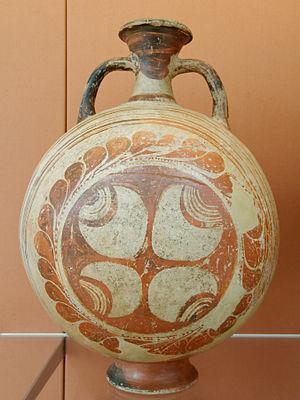
Grande fiole à panse globulaire du type Furumark FS 187, décor brun-rouge sur fond crème. Minoen récent IIIA1.